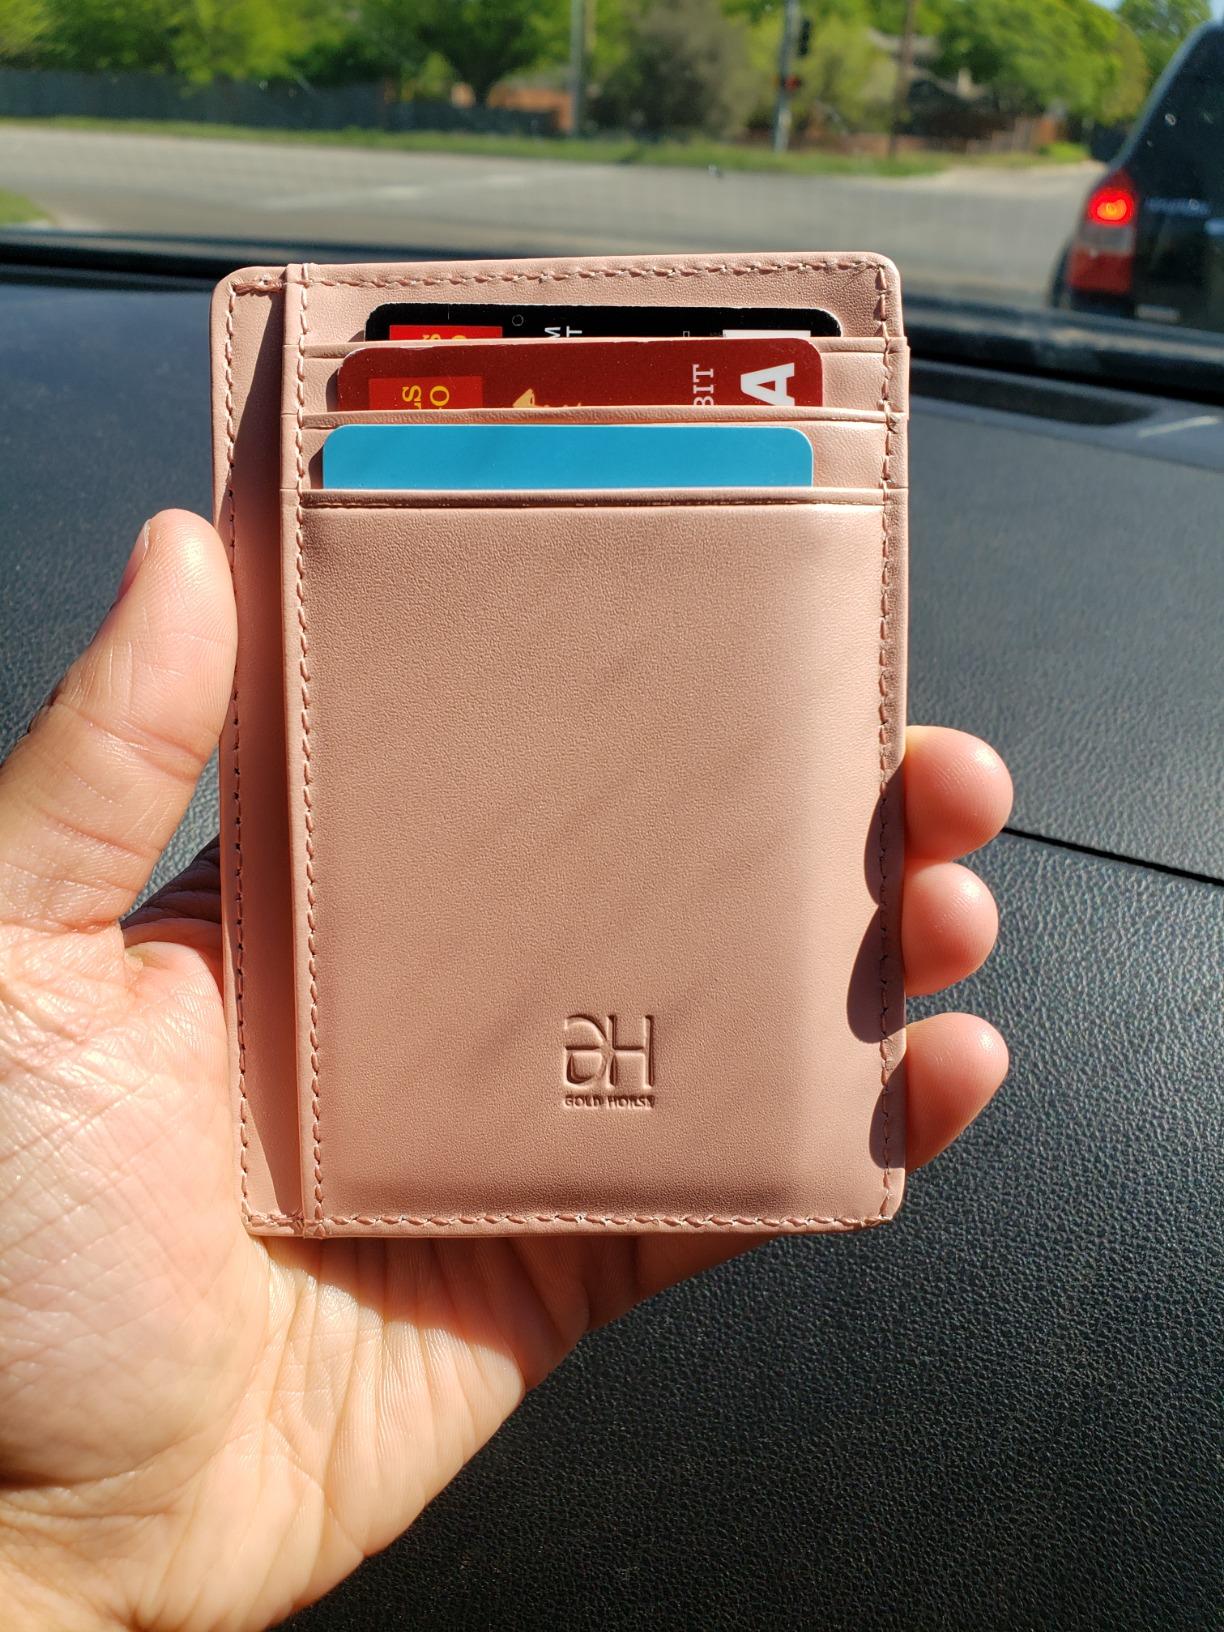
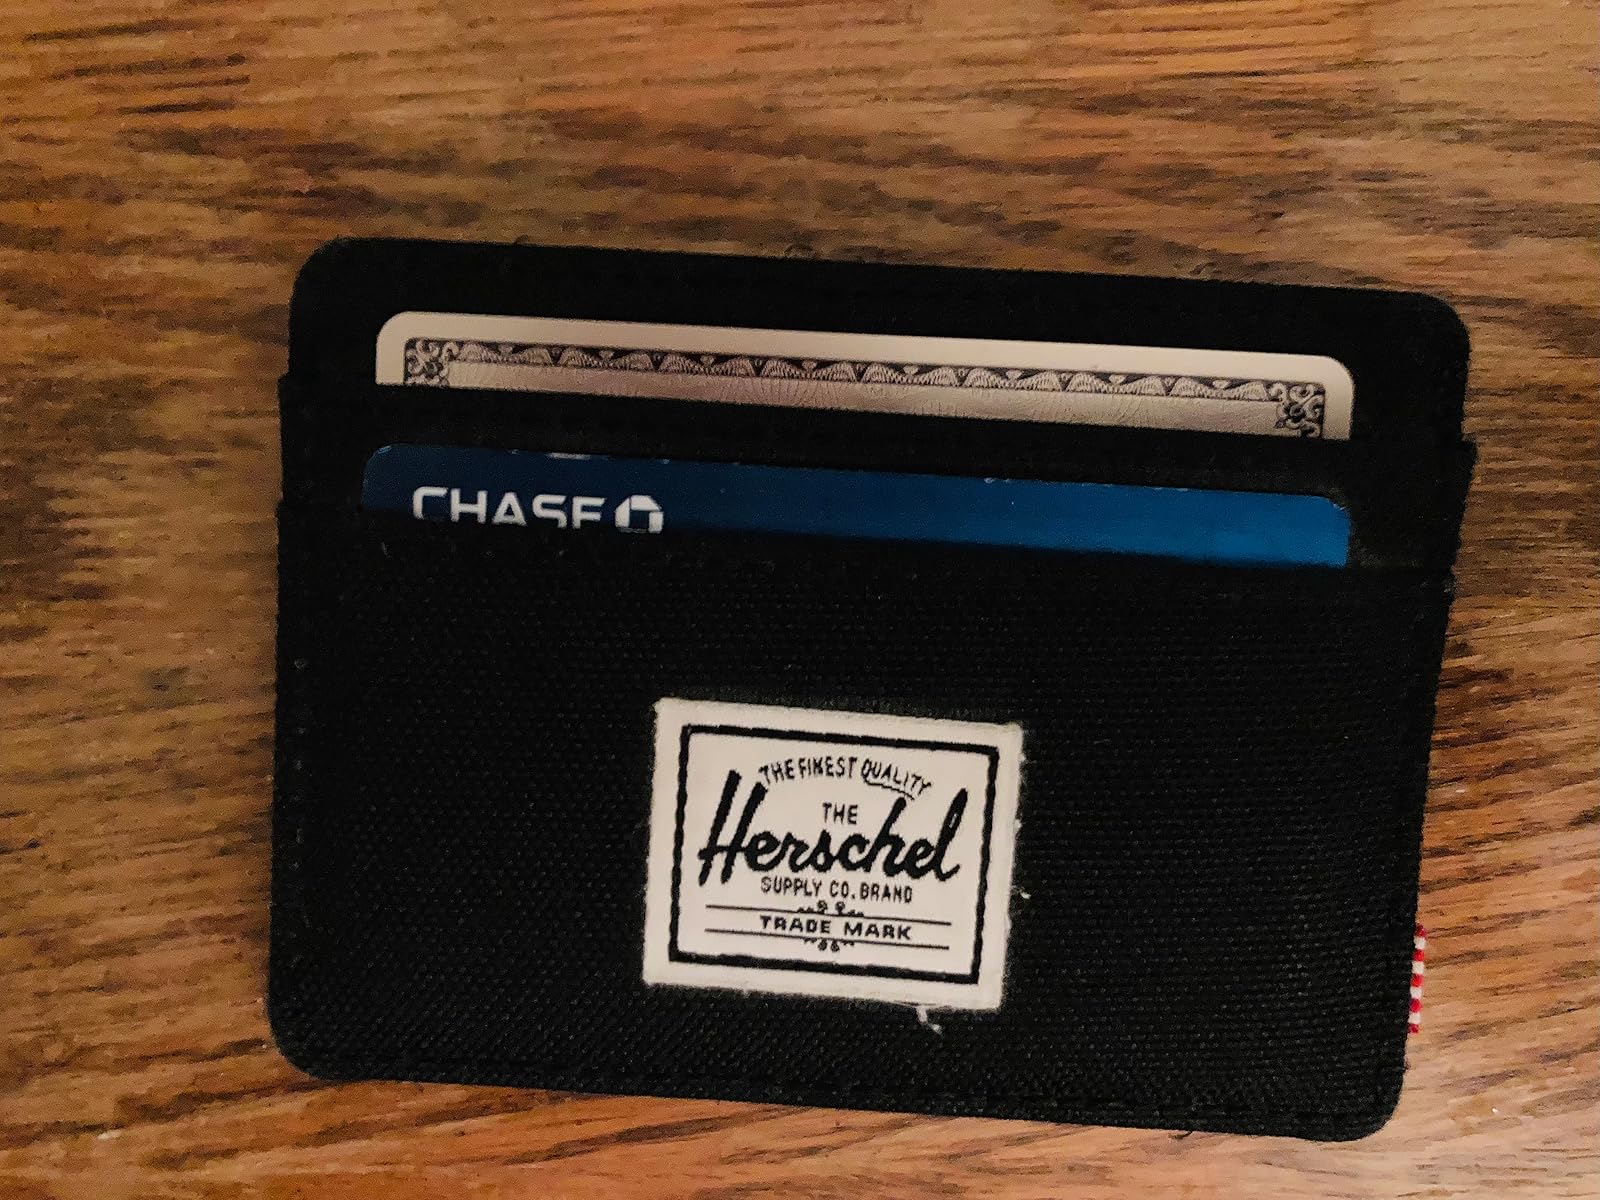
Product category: accessories_wallet
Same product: no